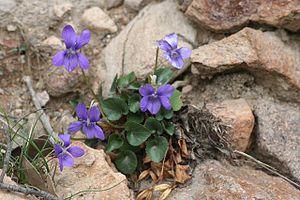
Viola rupestris, une photographie issue du site internet http://sophy.u-3mrs.fr/. L'accord de l'auteur, H. Brisse, se situe ici.
Yèvre-la-Ville est une commune française située dans le département du Loiret, en région Centre-Val de Loire.
Augerville-la-Rivière est une commune française située dans le département du Loiret en région Centre-Val de Loire.
Givraines est une commune française, située dans le département du Loiret en région Centre-Val de Loire.
La Violette des rochers ou Violette rupestre est une plante herbacée vivace de la famille des Violacées.